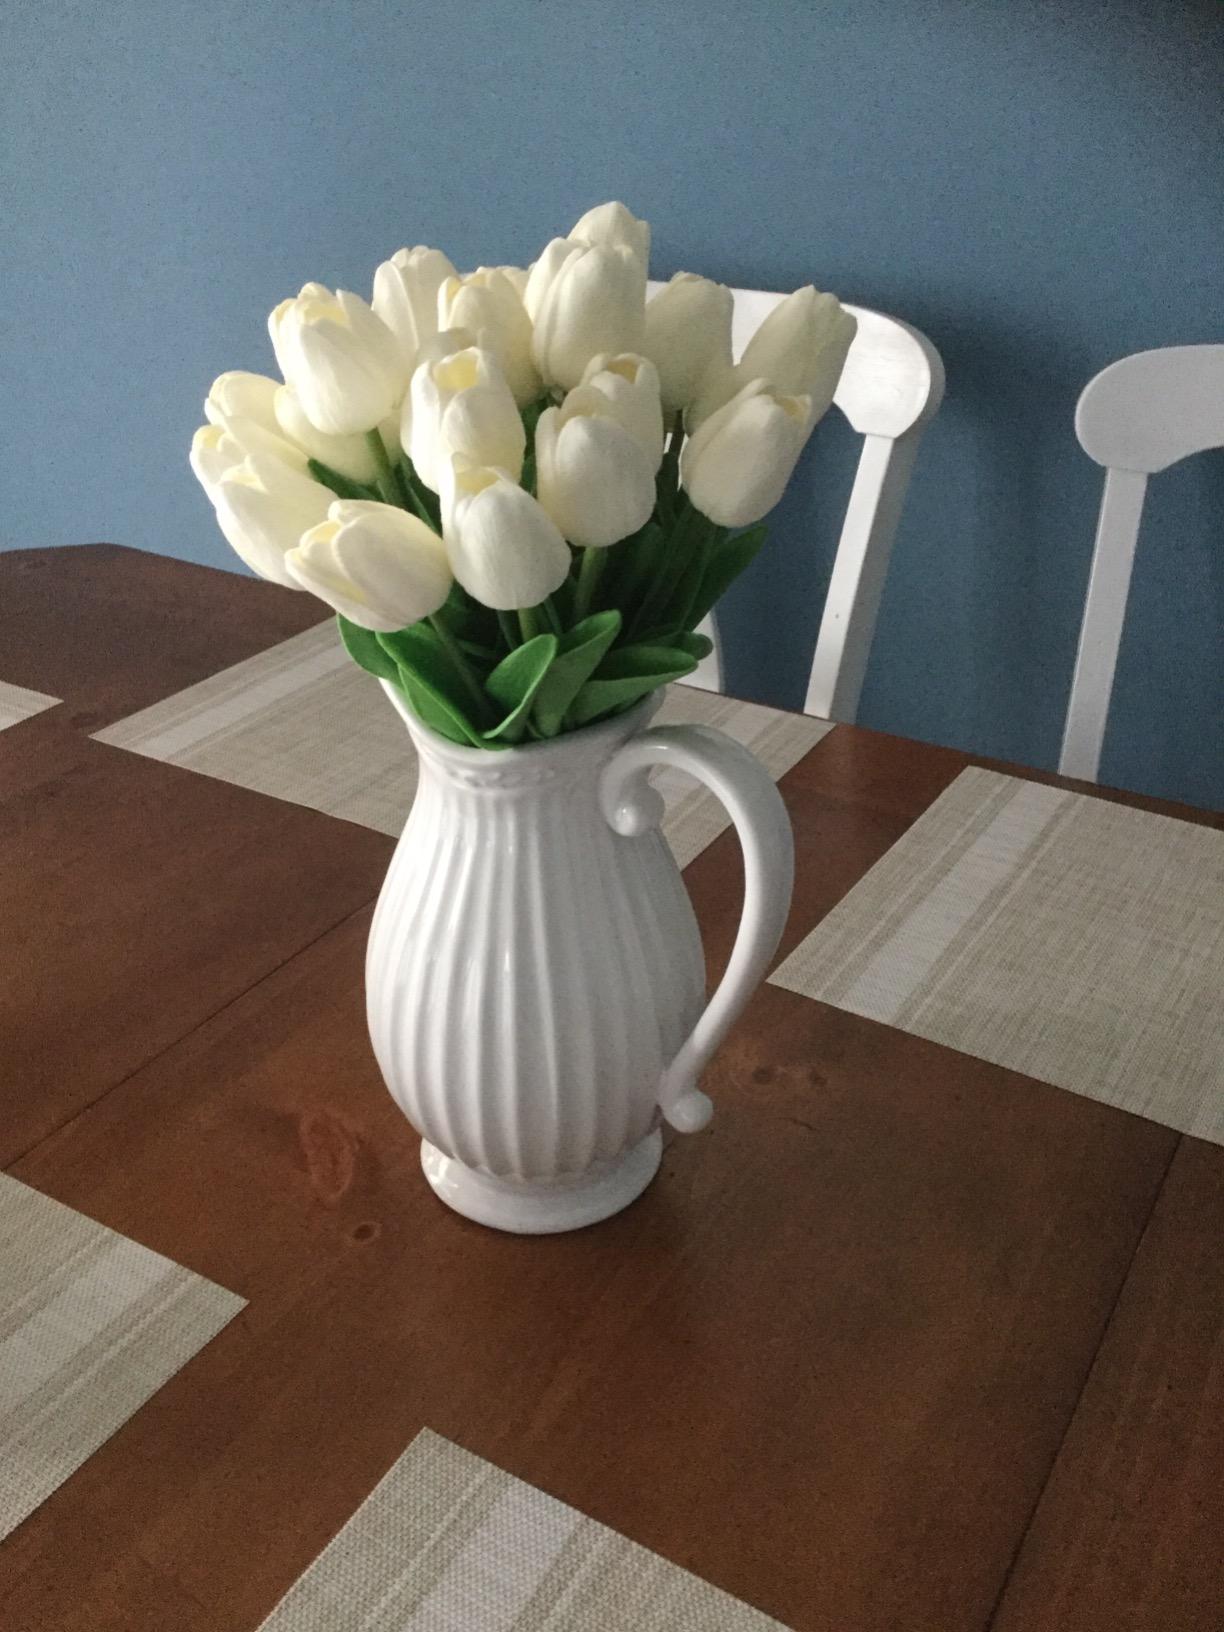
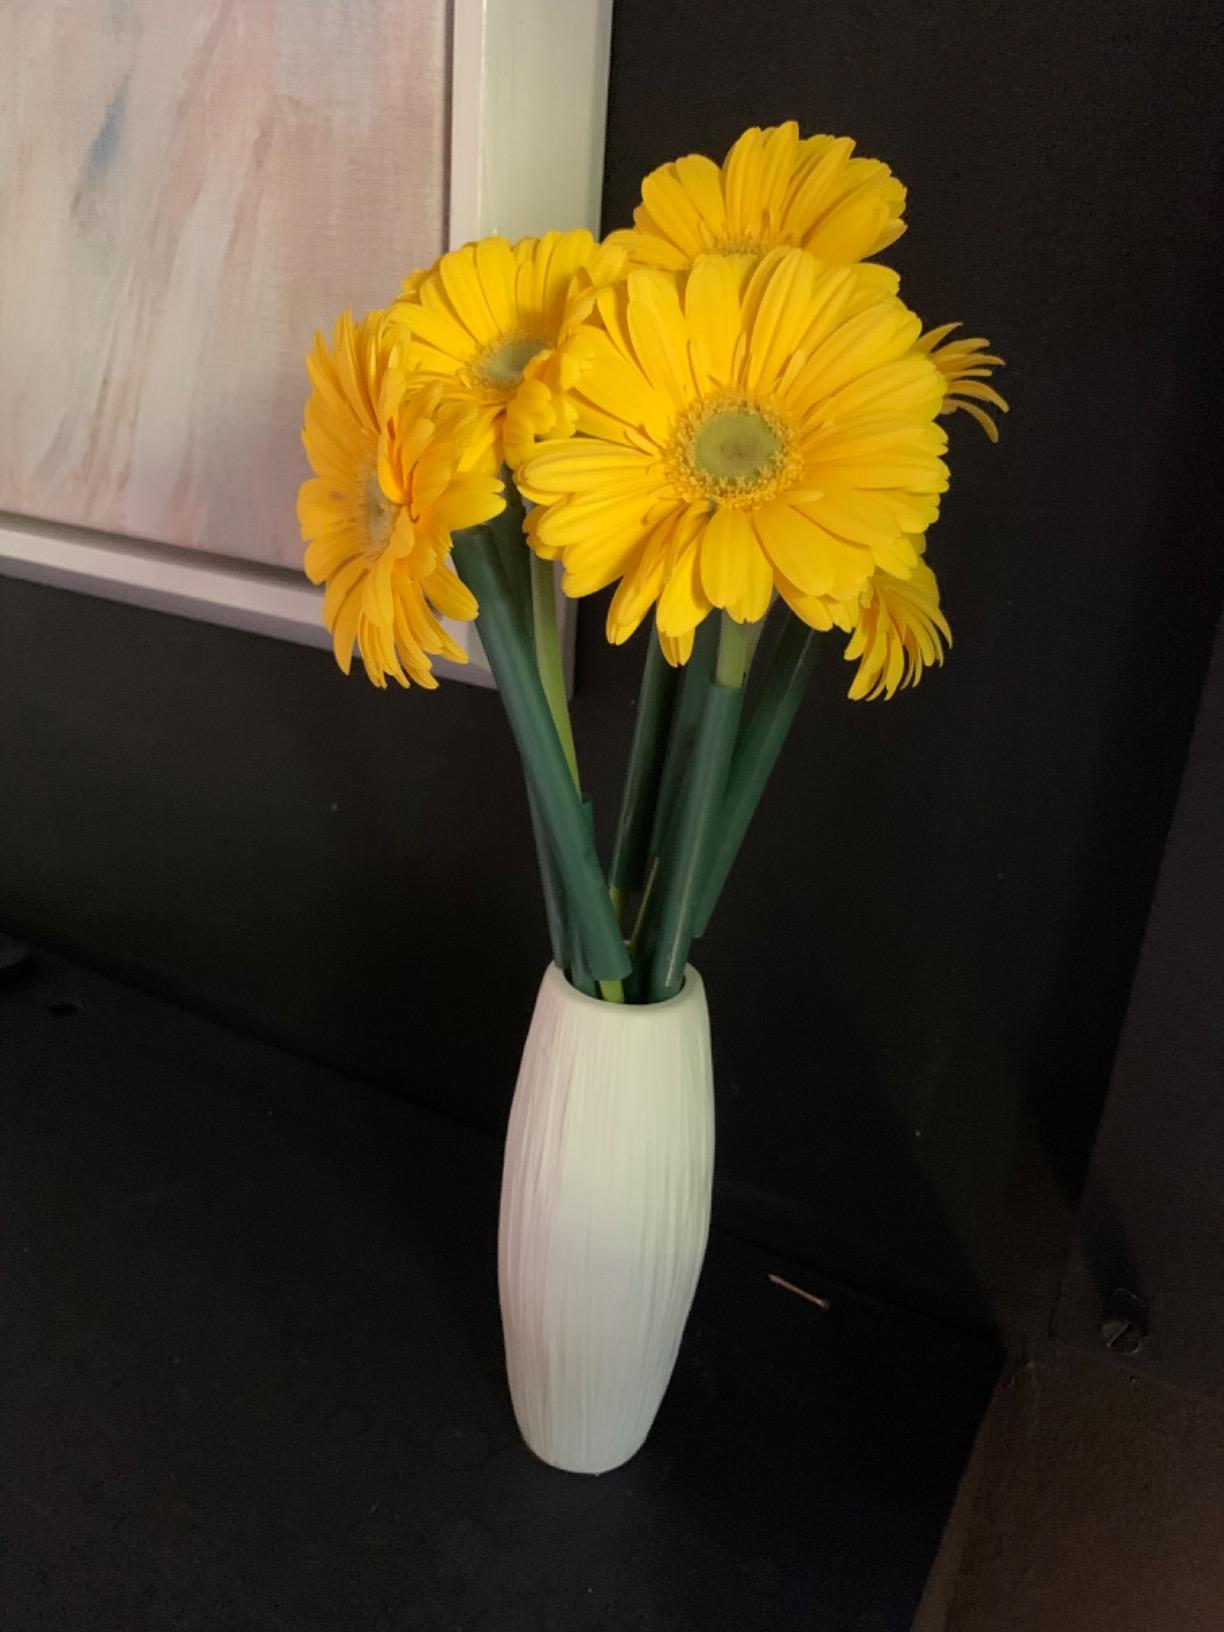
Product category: vase
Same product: no